Amateur radio licensing in the United States

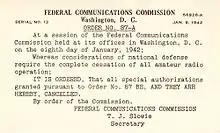
Cancellation notice of all amateur licenses in World War 2

Under authority of the Radio Act of 1912, the Department of Commerce issued Amateur First Grade and Amateur Second Grade operator licenses beginning in December of that year. Amateur First Grade required an essay-type examination and five (later ten) words per minute code examination before a Radio Inspector at one of the Department's field offices. This class of license was renamed Amateur Class in 1927 and then Amateur First Class in 1932. Amateur Radio licensing in the United States began in mid-December 1912.